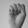
ASL letter: S